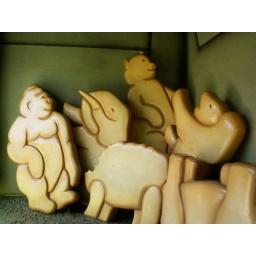
On Heimlich's Chew Chew Train, he goes through the ride eating everything in sight. Here come some animal cookies!